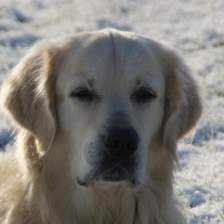
Label: animals